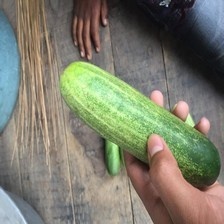
Label: cucumber